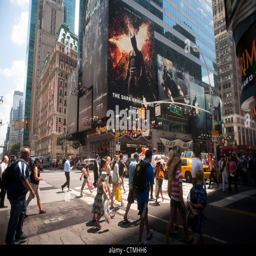
advertising for the latest film , is seen